National Science Foundation Network

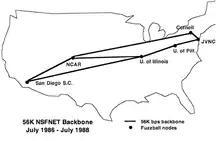
56K NSFNET Backbone, c. 1988

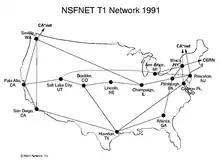
T1 NSFNET Backbone, c. 1991

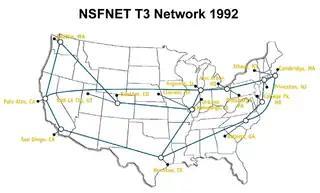
T3 NSFNET Backbone, c. 1992

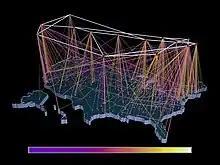
NSFNET Traffic 1991, NSFNET backbone nodes are shown at the top, regional networks below, traffic volume is depicted from purple (zero bytes) to white (100 billion bytes), visualization by NCSA using traffic data provided by the Merit Network.

The NSFNET initiated operations in 1986 using TCP/IP. Its six backbone sites were interconnected with leased 56-kbit/s links, built by a group including the University of Illinois National Center for Supercomputing Applications (NCSA), Cornell University Theory Center, University of Delaware, and Merit Network. PDP-11/73 minicomputers with routing and management software, called Fuzzballs, served as the network routers since they already implemented the TCP/IP standard.